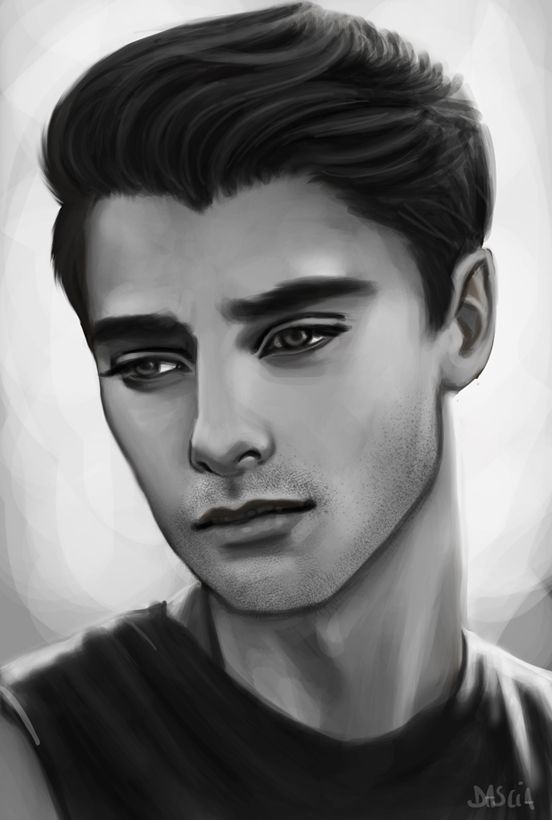
Portrait style: Real Portrait